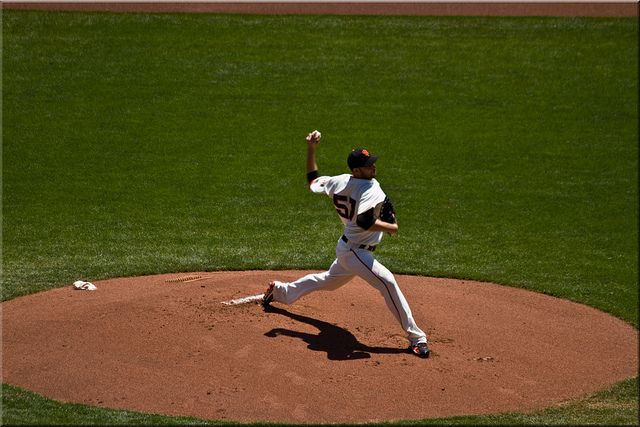
một người đàn ông đang chơi bóng chày ở trên sân